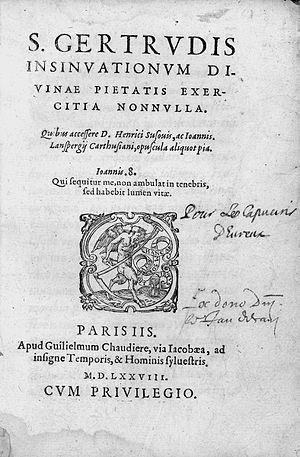
Sainte Gertrude d'Helfta, née le 6 janvier 1256 et décédée le 17 novembre 1301 ou 1302 au monastère de Helfta, est une moniale cistercienne allemande. Gratifiée de grandes faveurs mystiques elle compte parmi les figures majeures de la Mystique rhénane et est considérée comme une des initiatrices de la dévotion au Sacré-Cœur. Liturgiquement, le pape Innocent XI l'inscrivit dans le martyrologe romain de 1677 et se fête devint universelle en 1738, elle est commémorée le 16 novembre.